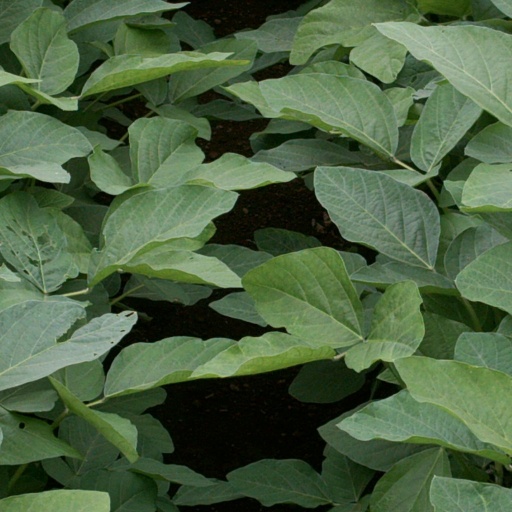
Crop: soybean